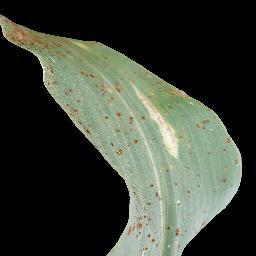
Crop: corn
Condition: (maize)_common_rust